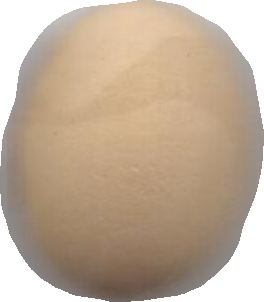
Variety: Grobogan